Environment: real
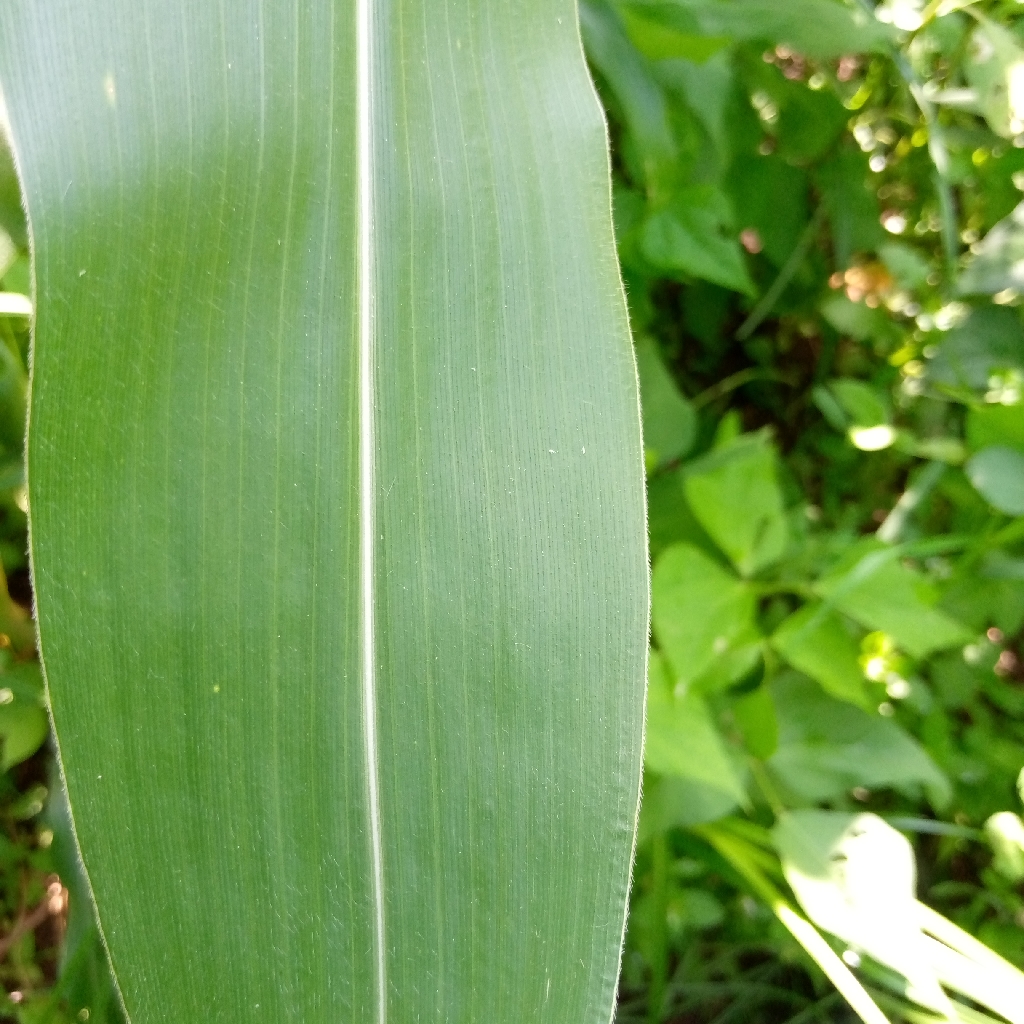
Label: healthy